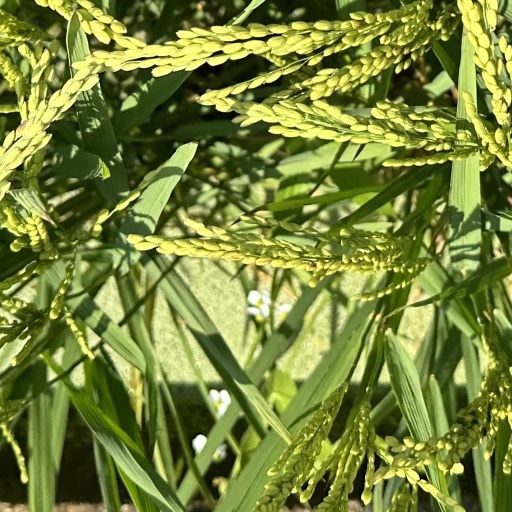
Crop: rice